Shawsville, Virginia

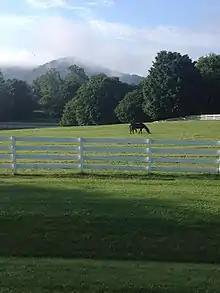
Shawsville, Virginia

According to the United States Census Bureau, the CDP has a total area of 2.3 square miles (6.0 km), all land.